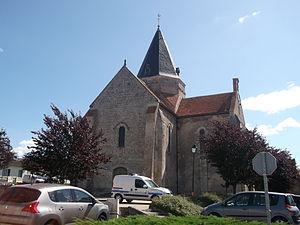
Eglise romane de Villefranche-sur-Cher
Villefranche-sur-Cher est une commune française située dans le département de Loir-et-Cher, en région Centre-Val de Loire.
L'église Sainte-Marie-Madeleine est une église catholique située à Villefranche-sur-Cher, en France.
Cet article recense les monuments historiques de Loir-et-Cher, en France.